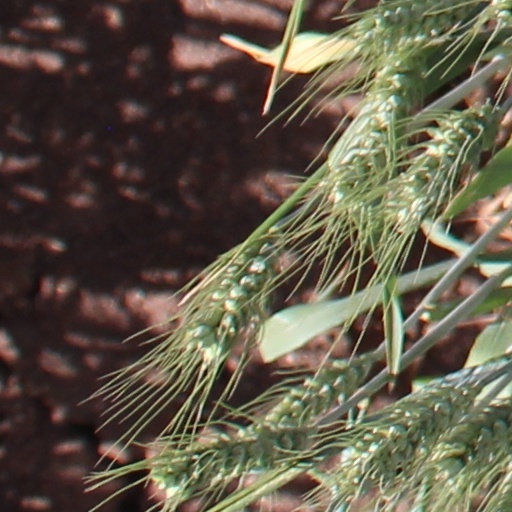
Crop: wheat